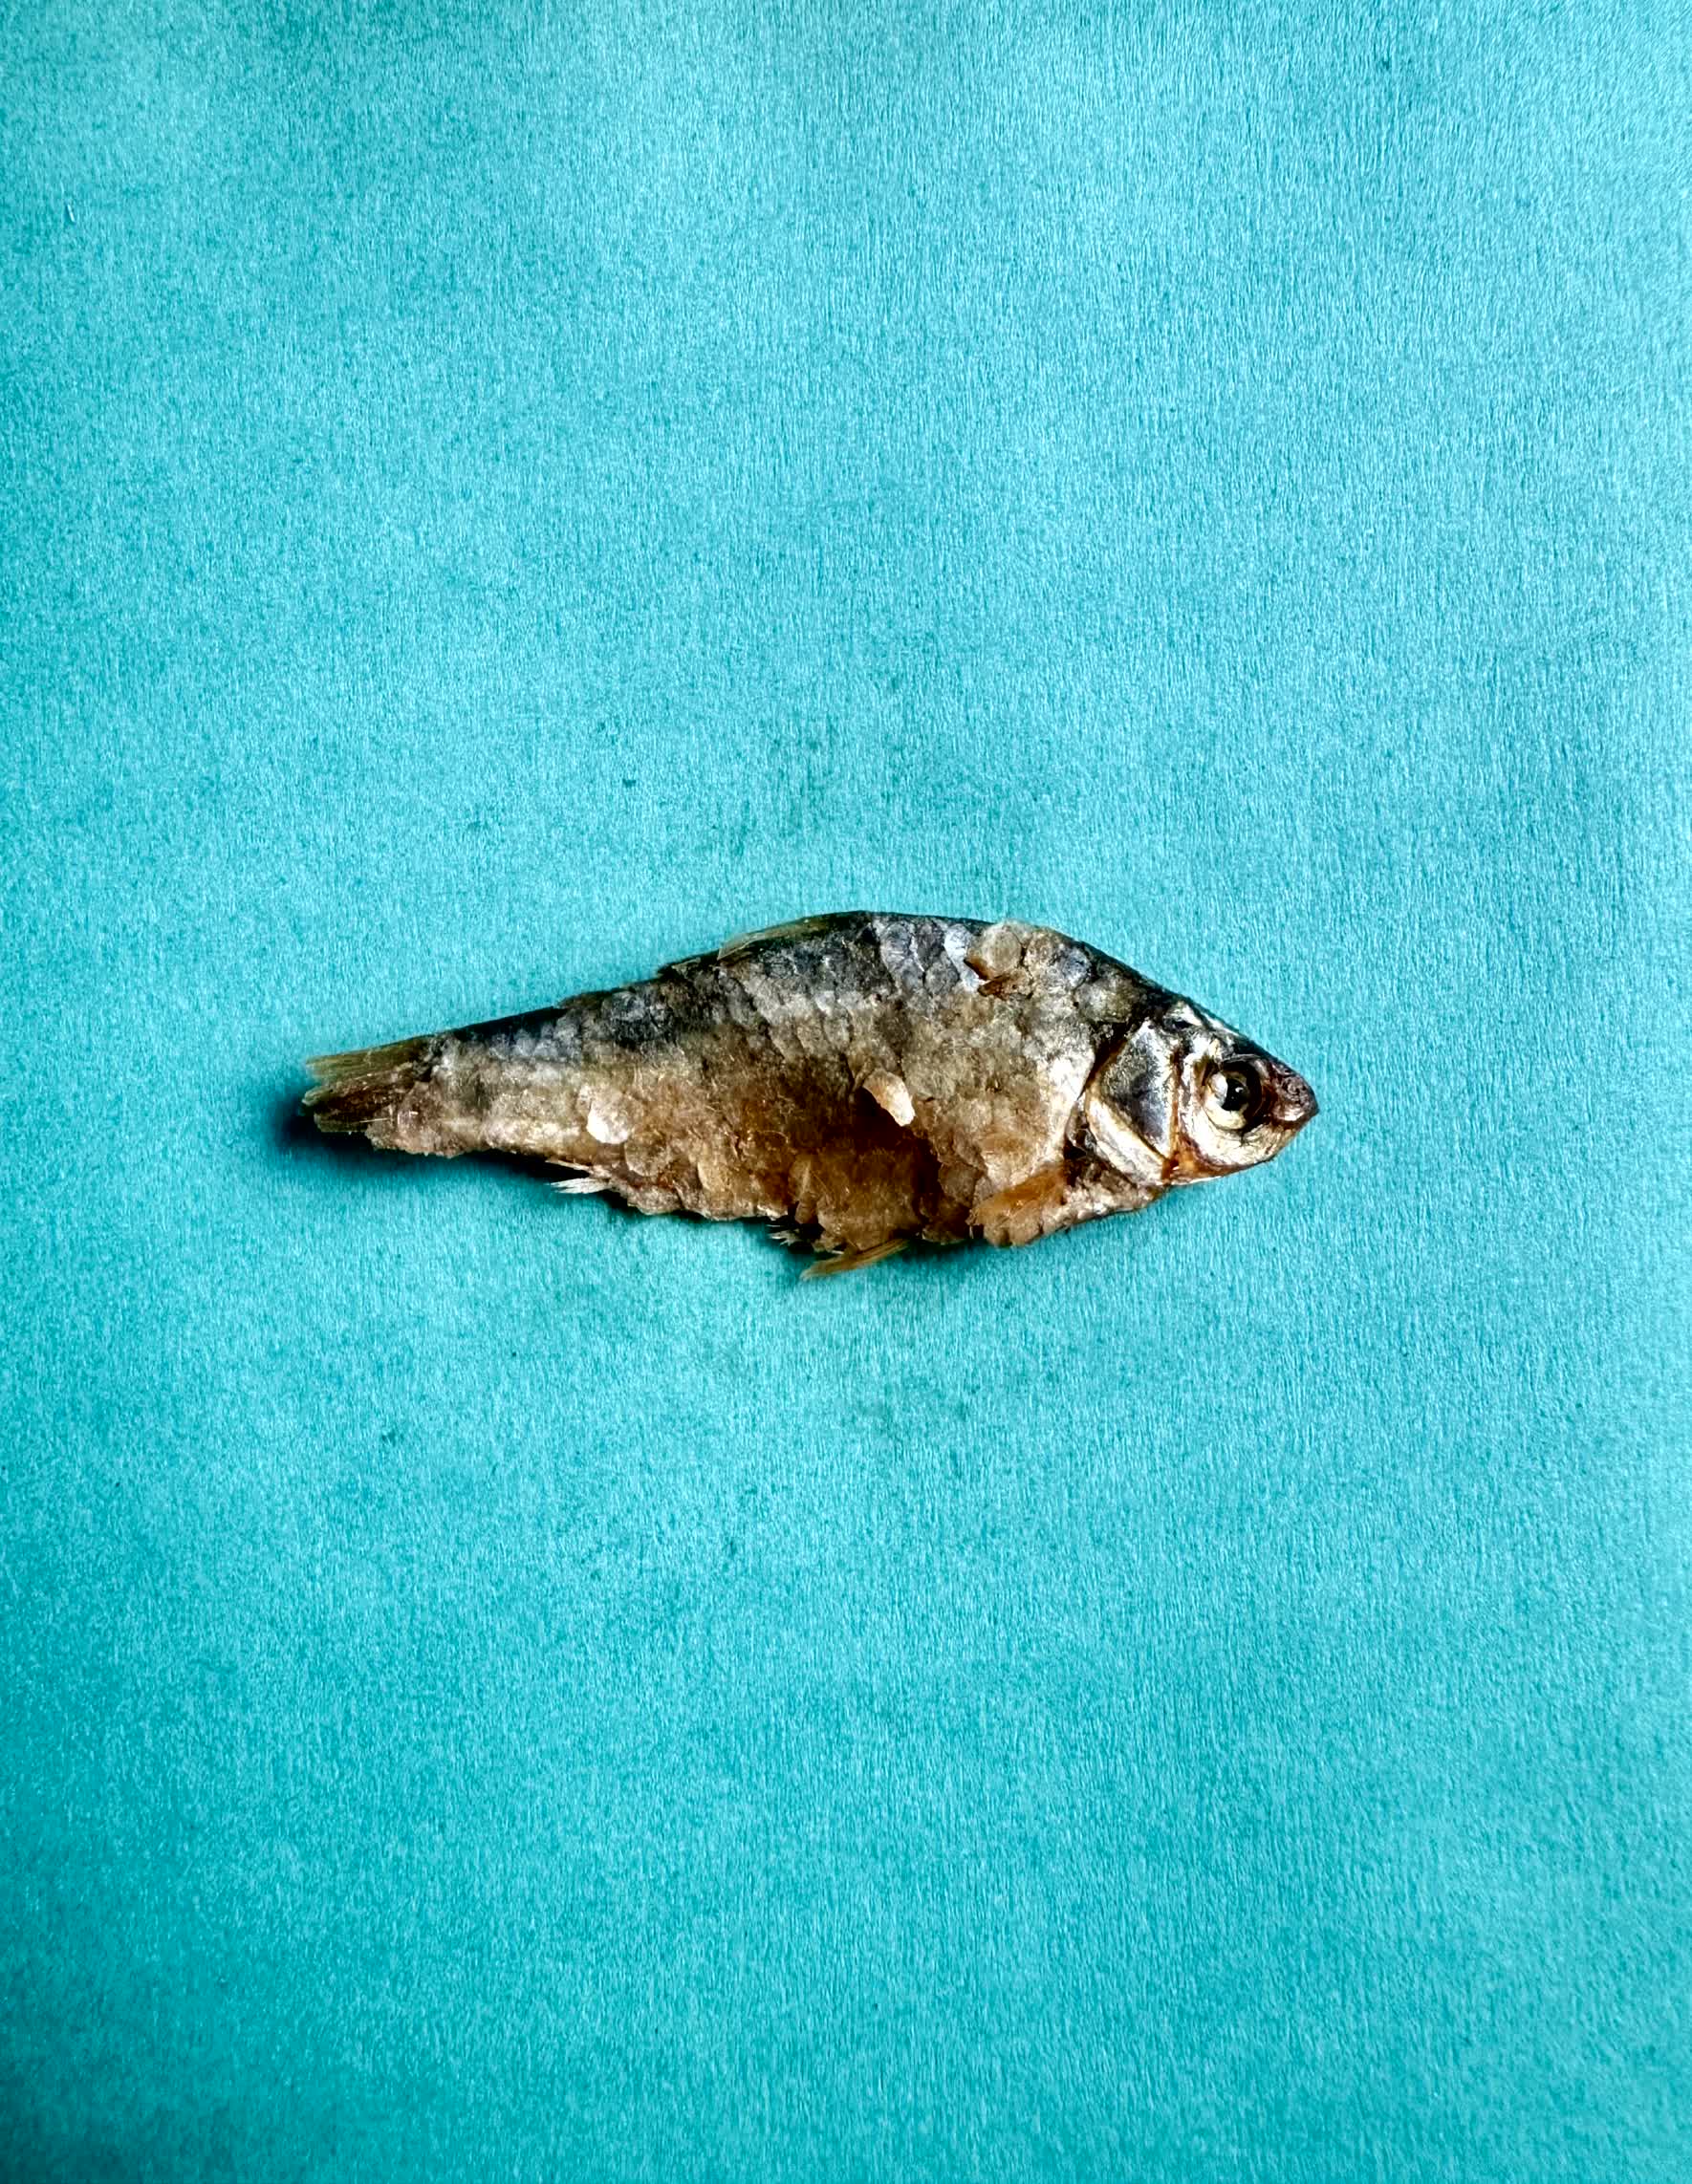
Species: puti chepa